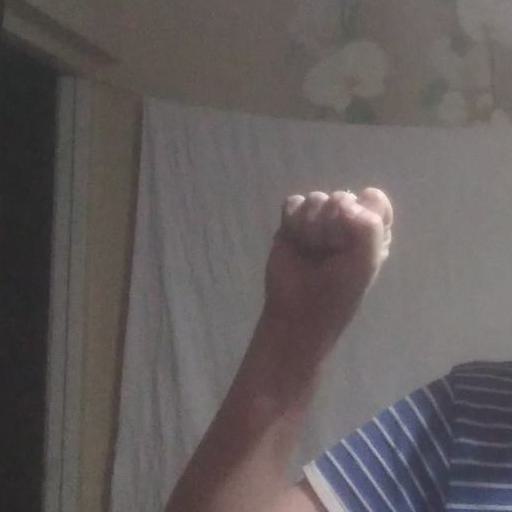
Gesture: fist